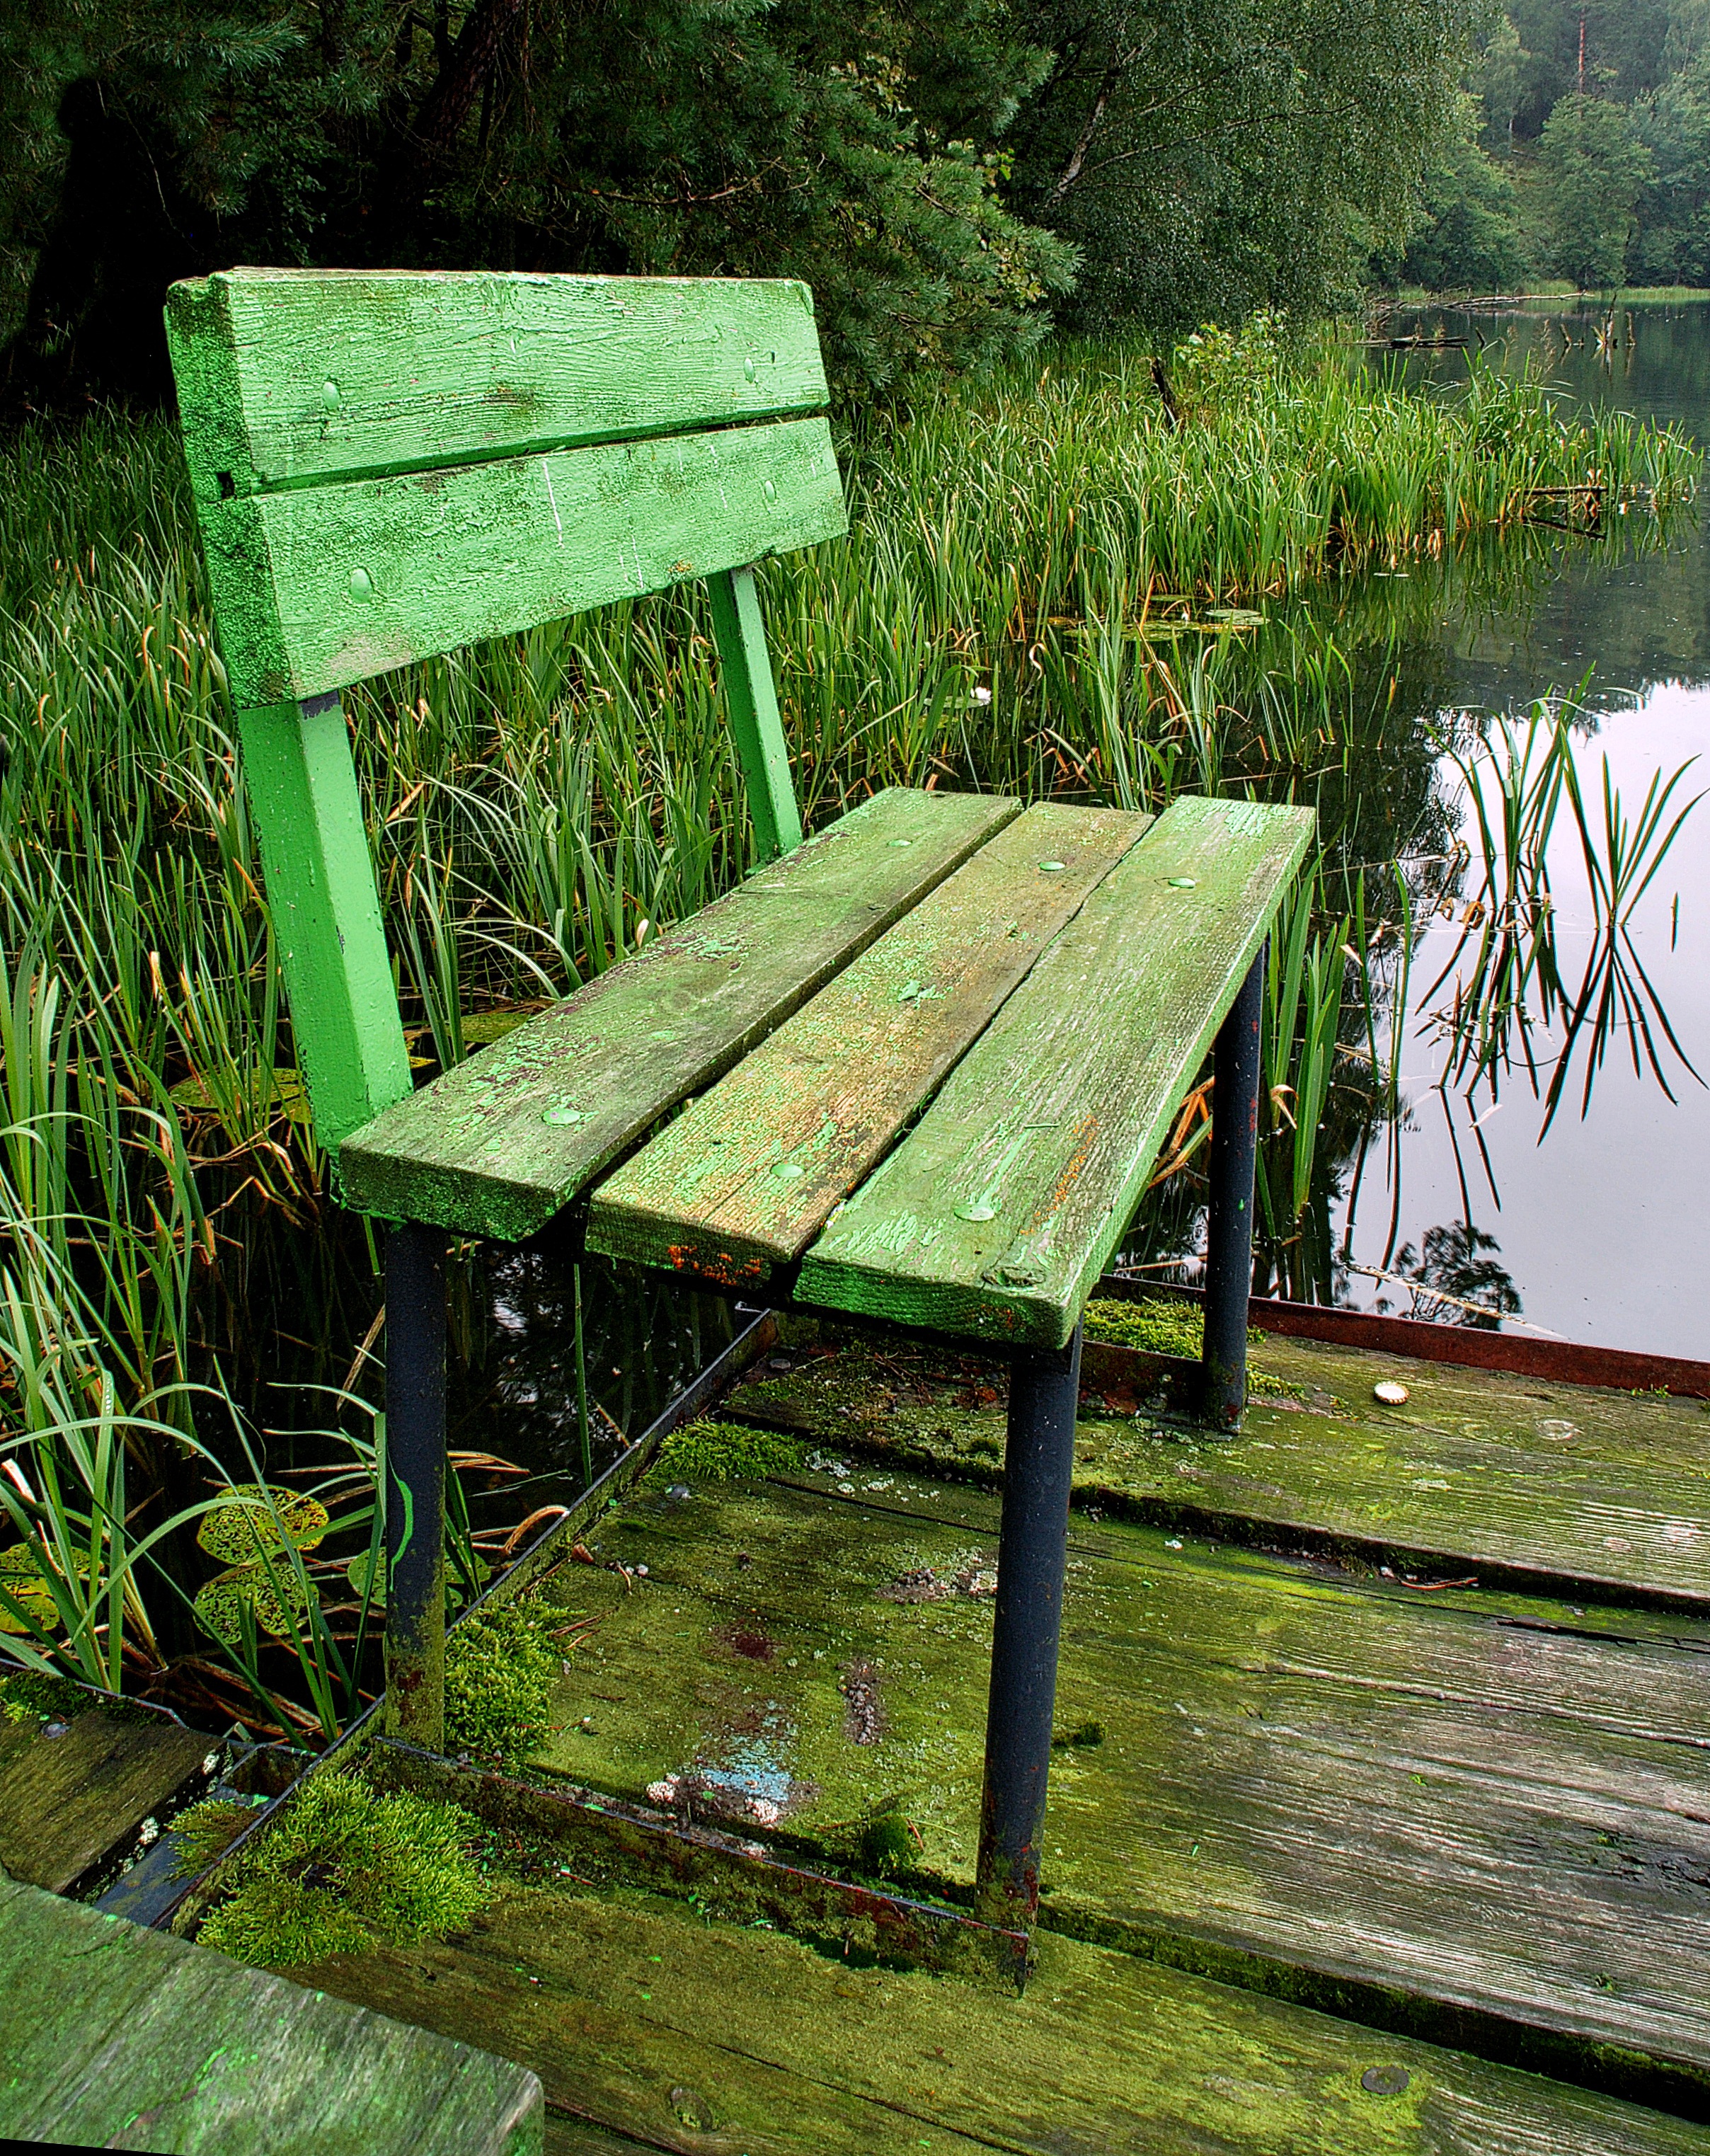
tree, grass, wood, bench, flower, lake, green, fishing, botany, furniture, garden, wetland, woodland